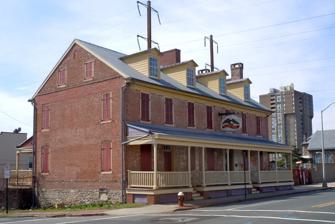
Building: Old Eagle Tavern
Country: United States of America
Year built: 1765
United States historic place Old Eagle Tavern U.S. National Register of Historic Places U.S. Historic district Contributing property New Jersey Register of Historic Places Show map of Mercer County, New Jersey Show map of New Jersey Show map of the United States Location 431, 433 South Broad Street, corner of Ferry Street Trenton, New Jersey Coordinates 40°12′47″N 74°45′34″W / 40.21306°N 74.75944°W / 40.21306; -74.75944 Area 0.1 acres (0.040 ha) Built 1765 Part of Trenton Ferry Historic District ( ID13000355 ) NRHP reference No. 72000801 NJRHP No. 1786 Significant dates Added to NRHP November 3, 1972 Designated NJRHP January 14, 1972 The Old Eagle Tavern (historically known as the Eagle Tavern ) is a historic building located at 431, 433 South Broad Street at the corner of Ferry Street in Trenton , Mercer County , New Jersey. The building was built in 1765 by Robert Waln. The building operated as a tavern and hotel from 1765 to 1896. It was added to the National Register of Historic Places on November 3, 1972 for its architectural, commercial, and political significance. The building is also a contributing property of the Trenton Ferry Historic District , which was listed on June 26, 2013. See also National Register of Historic Places listings in Mercer County, New Jersey References